Ludford, Shropshire

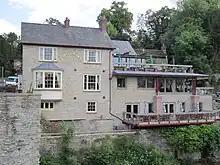
The Charlton Arms

The Charlton Arms is a historic public house by Ludford Bridge, now also a restaurant and hotel. It was formerly called the Red Lion but is now named for the Charlton baronets, whose seat was Ludford House, of which the first baronet was speaker of the House of Commons. The building was significantly extended in the late 2000s.